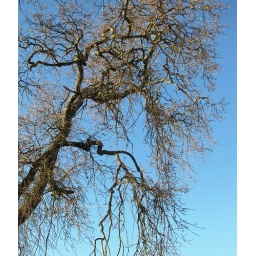
Third version, cropped slightly from the bottom and using auto brightness, plus contrast and plus midtones in basic windows photo manager.